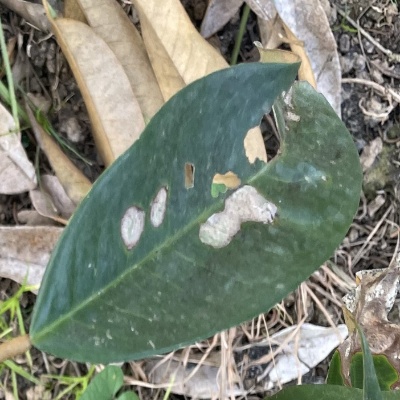
Label: Leaf_Blight